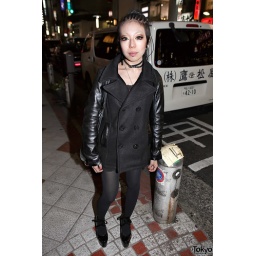
A Japanese girl wearing all black fashion on the street in Shibuya.